Western Front (World War I)

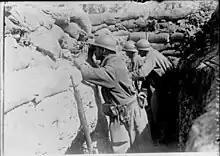
French soldiers observing enemy movements

The final entente offensive of the spring was the Second Battle of Artois, an offensive to capture Vimy Ridge and advance into the Douai plain. The French Tenth Army attacked on 9 May after a six-day bombardment and advanced to capture Vimy Ridge. German reinforcements counter-attacked and pushed the French back towards their starting points because French reserves had been held back and the success of the attack had come as a surprise. By 15 May the advance had been stopped, although the fighting continued until 18 June. In May the German Army captured a French document at La Ville-aux-Bois describing a new system of defence. Rather than relying on a heavily fortified front line, the defence was to be arranged in a series of echelons. The front line would be a thinly manned series of outposts, reinforced by a series of strongpoints and a sheltered reserve. If a slope was available, troops were deployed along the rear side for protection. The defence became fully integrated with command of artillery at the divisional level. Members of the German high command viewed this new scheme with some favour and it later became the basis of an elastic defence in depth doctrine against entente attacks.